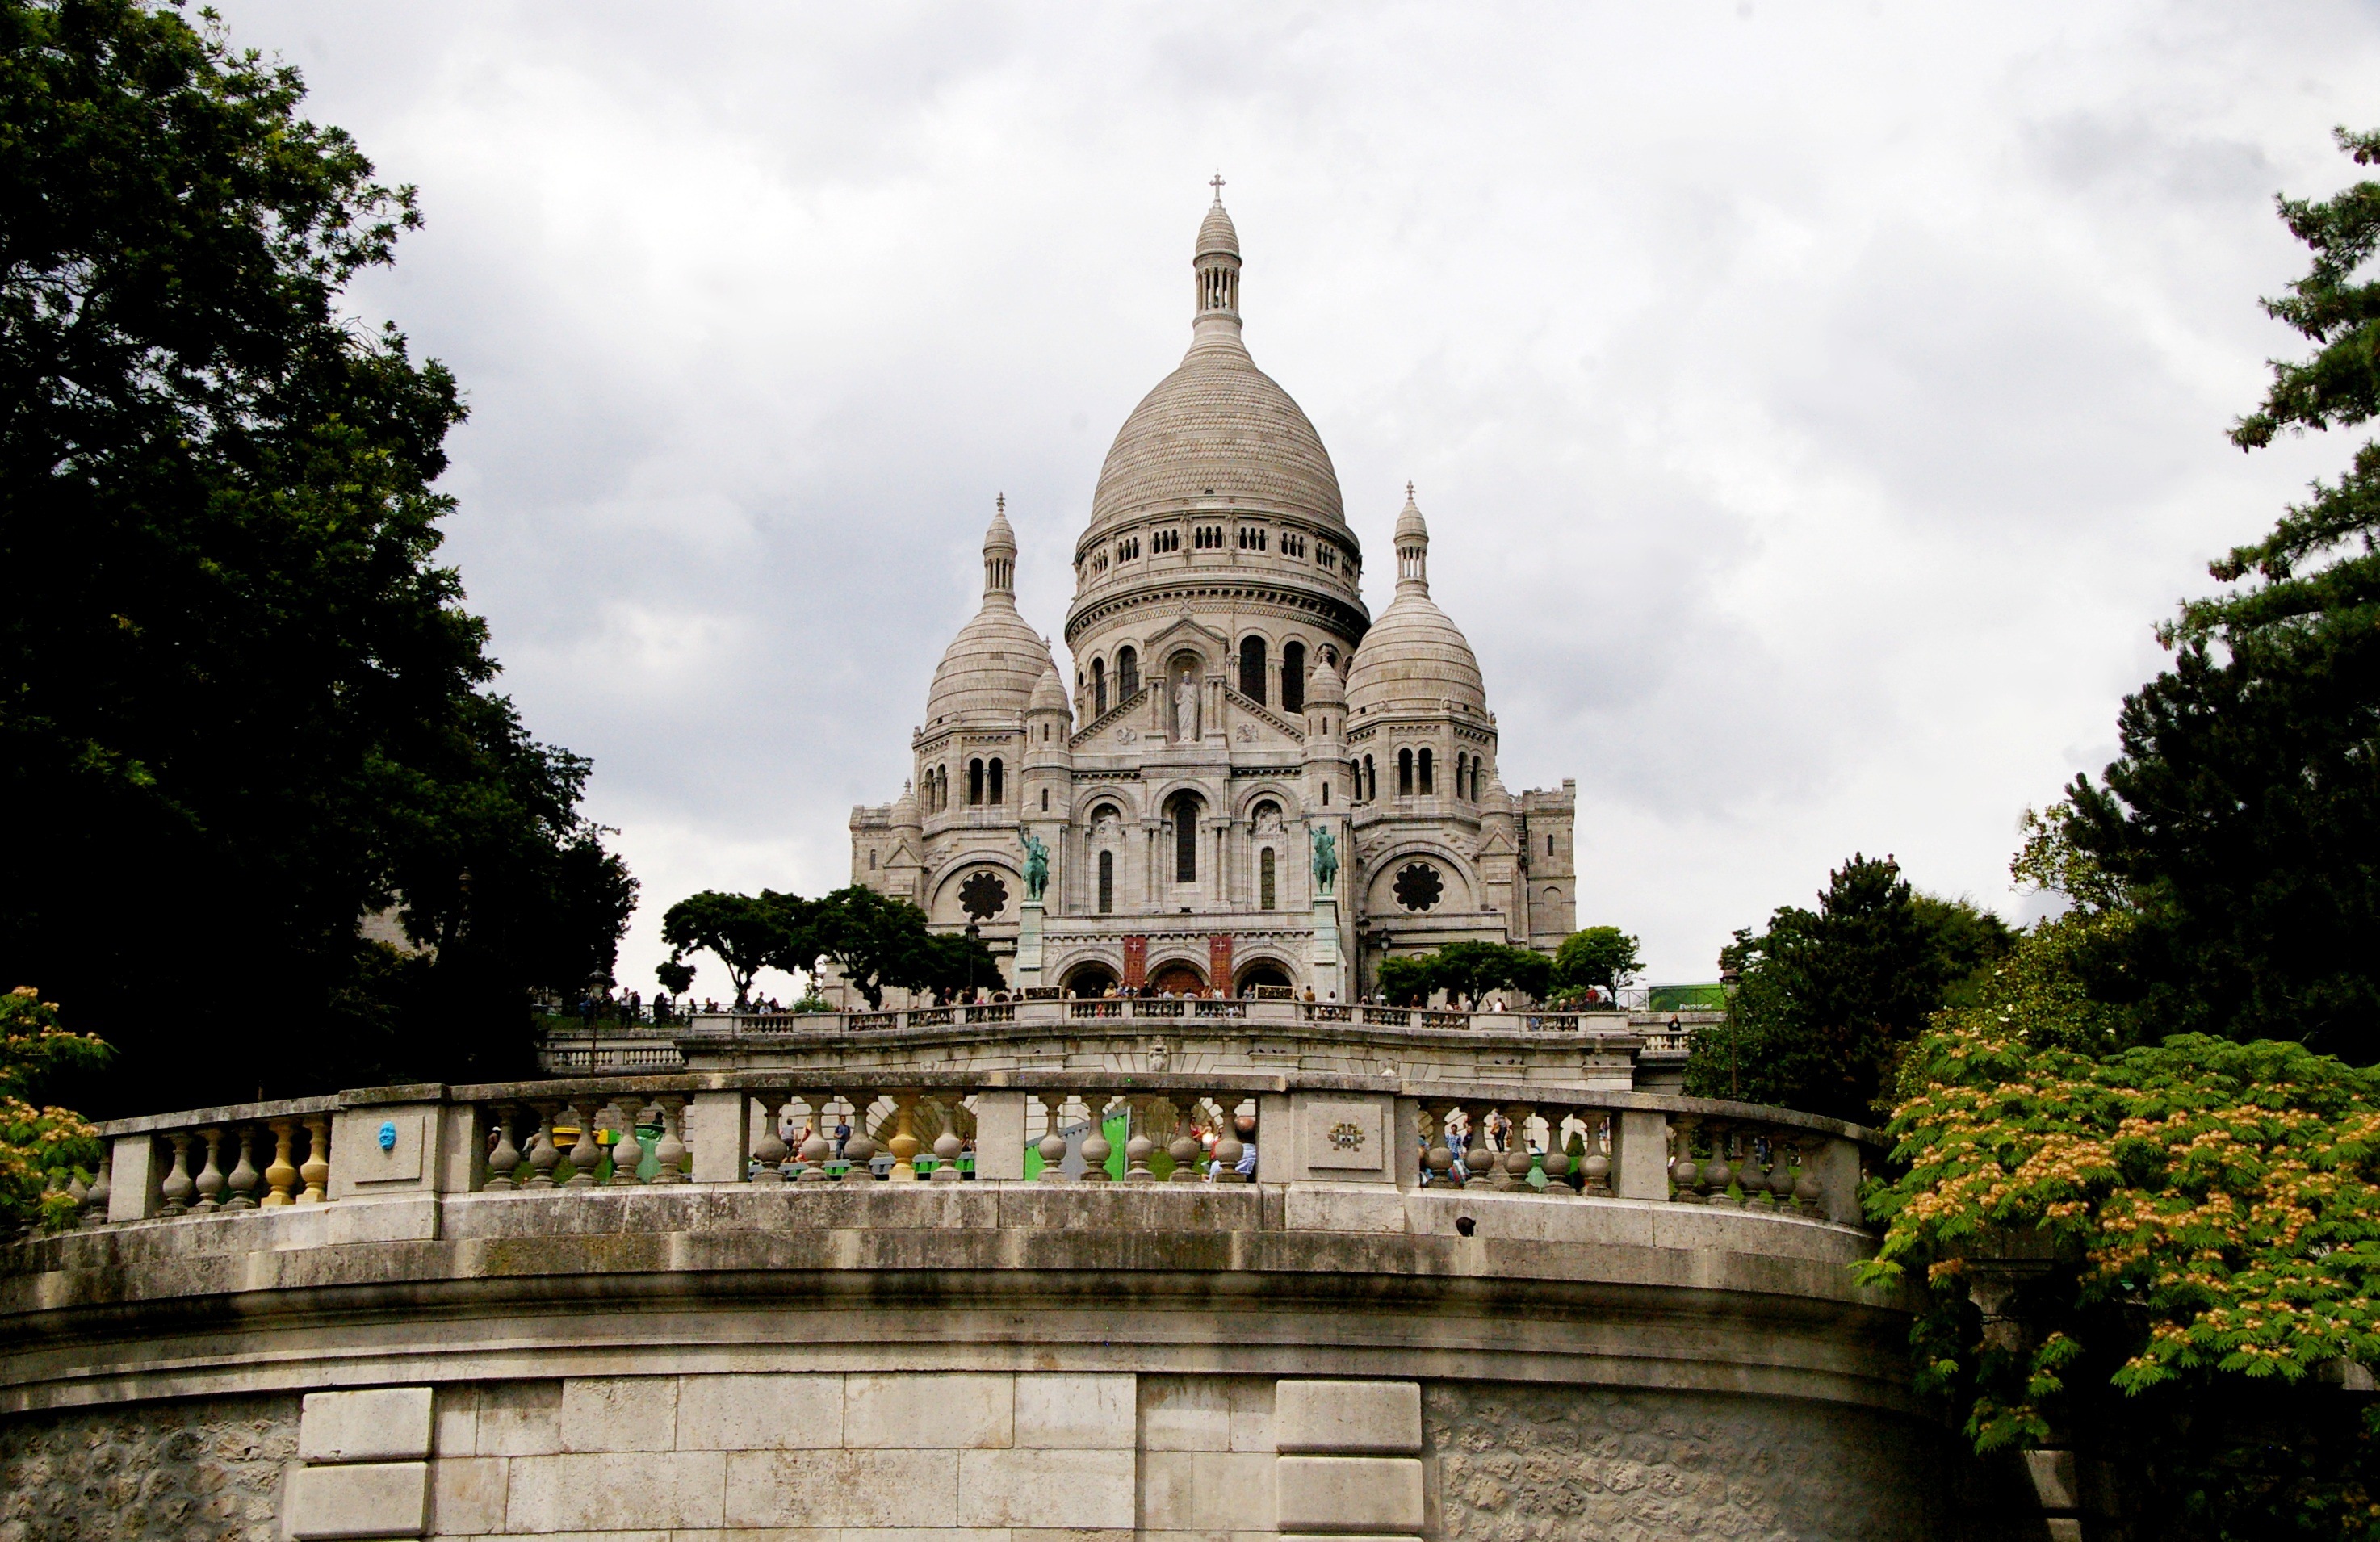
architecture, hill, building, chateau, palace, paris, monument, france, tower, religion, landmark, church, tourism, place of worship, tour, temple, faith, christianity, montmartre, the roof of the, decorating, the dome, sacre coeur, sacral, the basilica, the dome vault